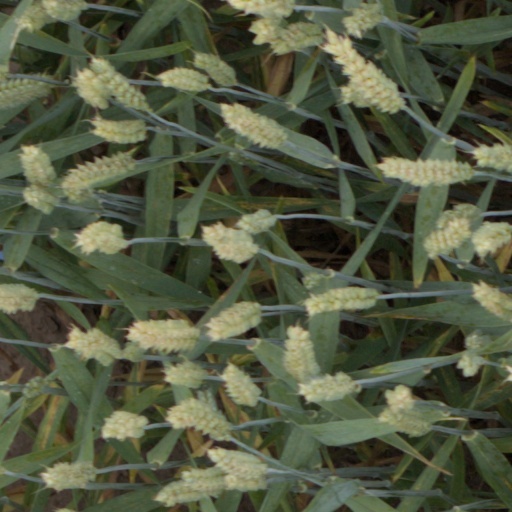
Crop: wheat